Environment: real
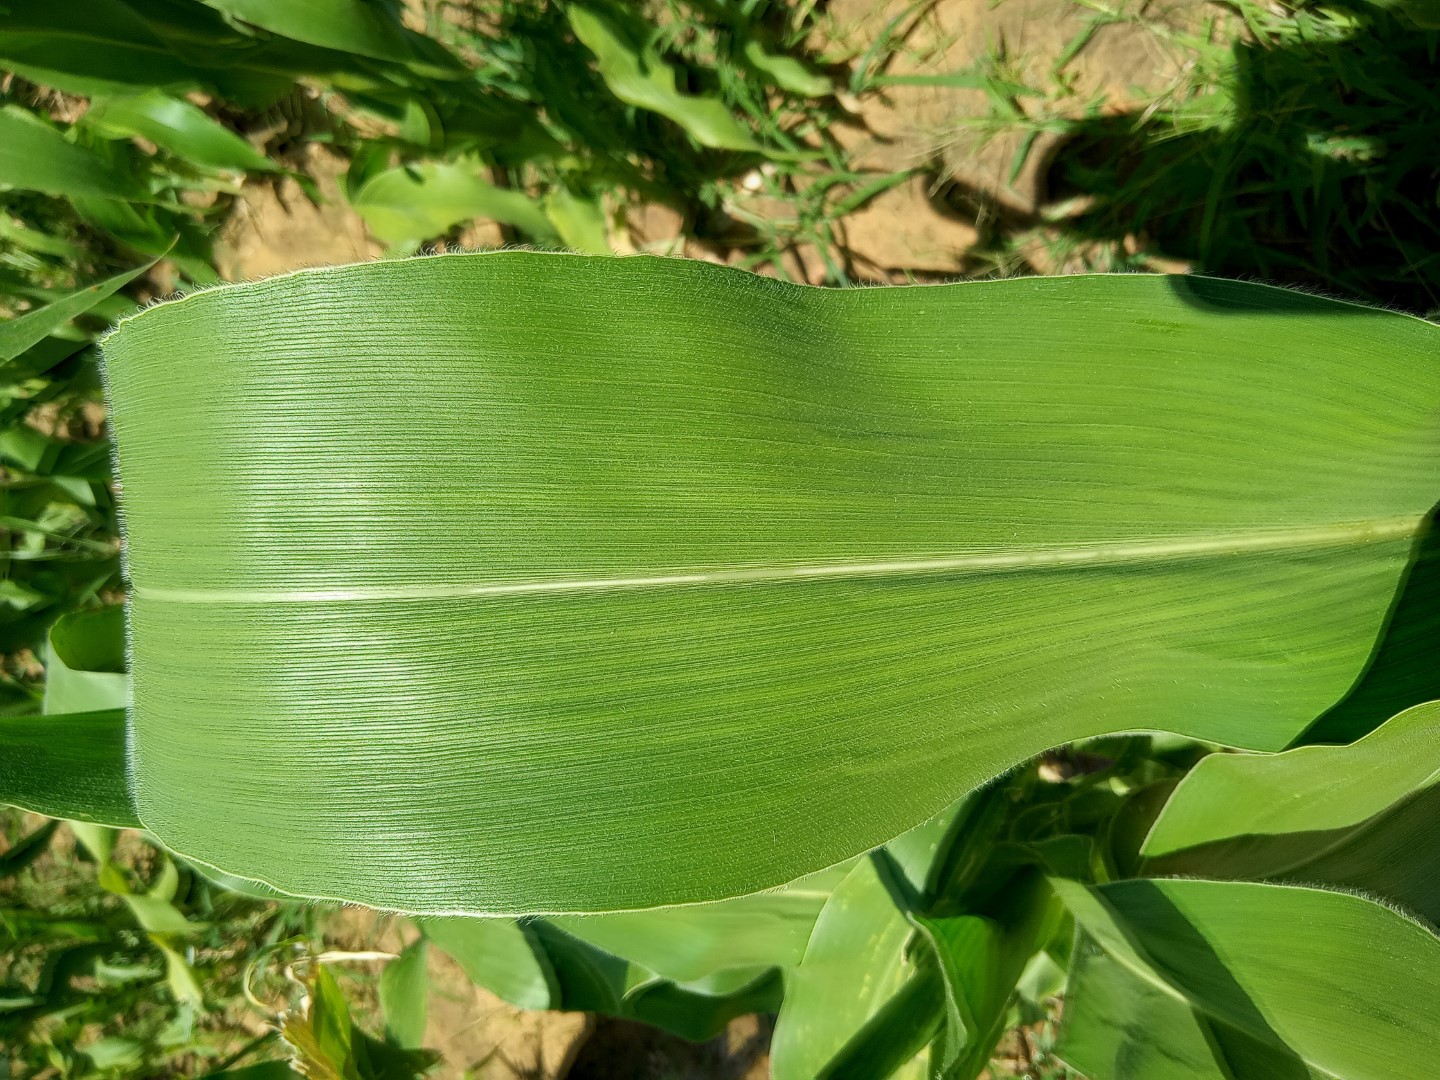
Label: healthy